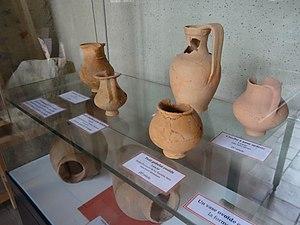
Objets antiques découvert lors de fouilles archéologiques à Lescar
Lescar est une commune française située dans le département des Pyrénées-Atlantiques en région Nouvelle-Aquitaine. Elle s'étend sur les contreforts de la chaîne des Pyrénées, principalement au sein de la vallée du gave de Pau. La ville médiévale se développe sur un promontoire rocheux, surplombant le gave au sud, et se trouve délimitée par le ruisseau du Lescourre au nord puis par la plaine du Pont-Long. Lescar est l'héritière de la cité gallo-romaine de Beneharnum, première capitale du peuple des Venarni qui donne son nom à l'ancien État souverain du Béarn. Des traces de cette occupation antique sont retrouvées lors de fouilles menées, notamment dans le quartier du Bialé, mais aussi avec la découverte des restes de la villa Sent-Miquèu. La cité est en partie détruite durant le IXᵉ siècle lors des raids vikings.
Le Béarn, situé au nord-ouest des Pyrénées, est une ancienne principauté souveraine puis une ancienne province française à partir de 1620. Depuis 1790, le Béarn fait partie du département des Pyrénées-Atlantiques et depuis 2016 de la région Nouvelle-Aquitaine. Les intercommunalités béarnaises créent le pôle métropolitain Pays de Béarn en 2018. Le territoire béarnais regroupe la plaine des gaves de Pau et d'Oloron, les coteaux qui les entourent — Vic-Bilh, Soubestre, Entre-Deux-Gaves — et les trois hautes vallées pyrénéennes d'Ossau, Aspe et Barétous.